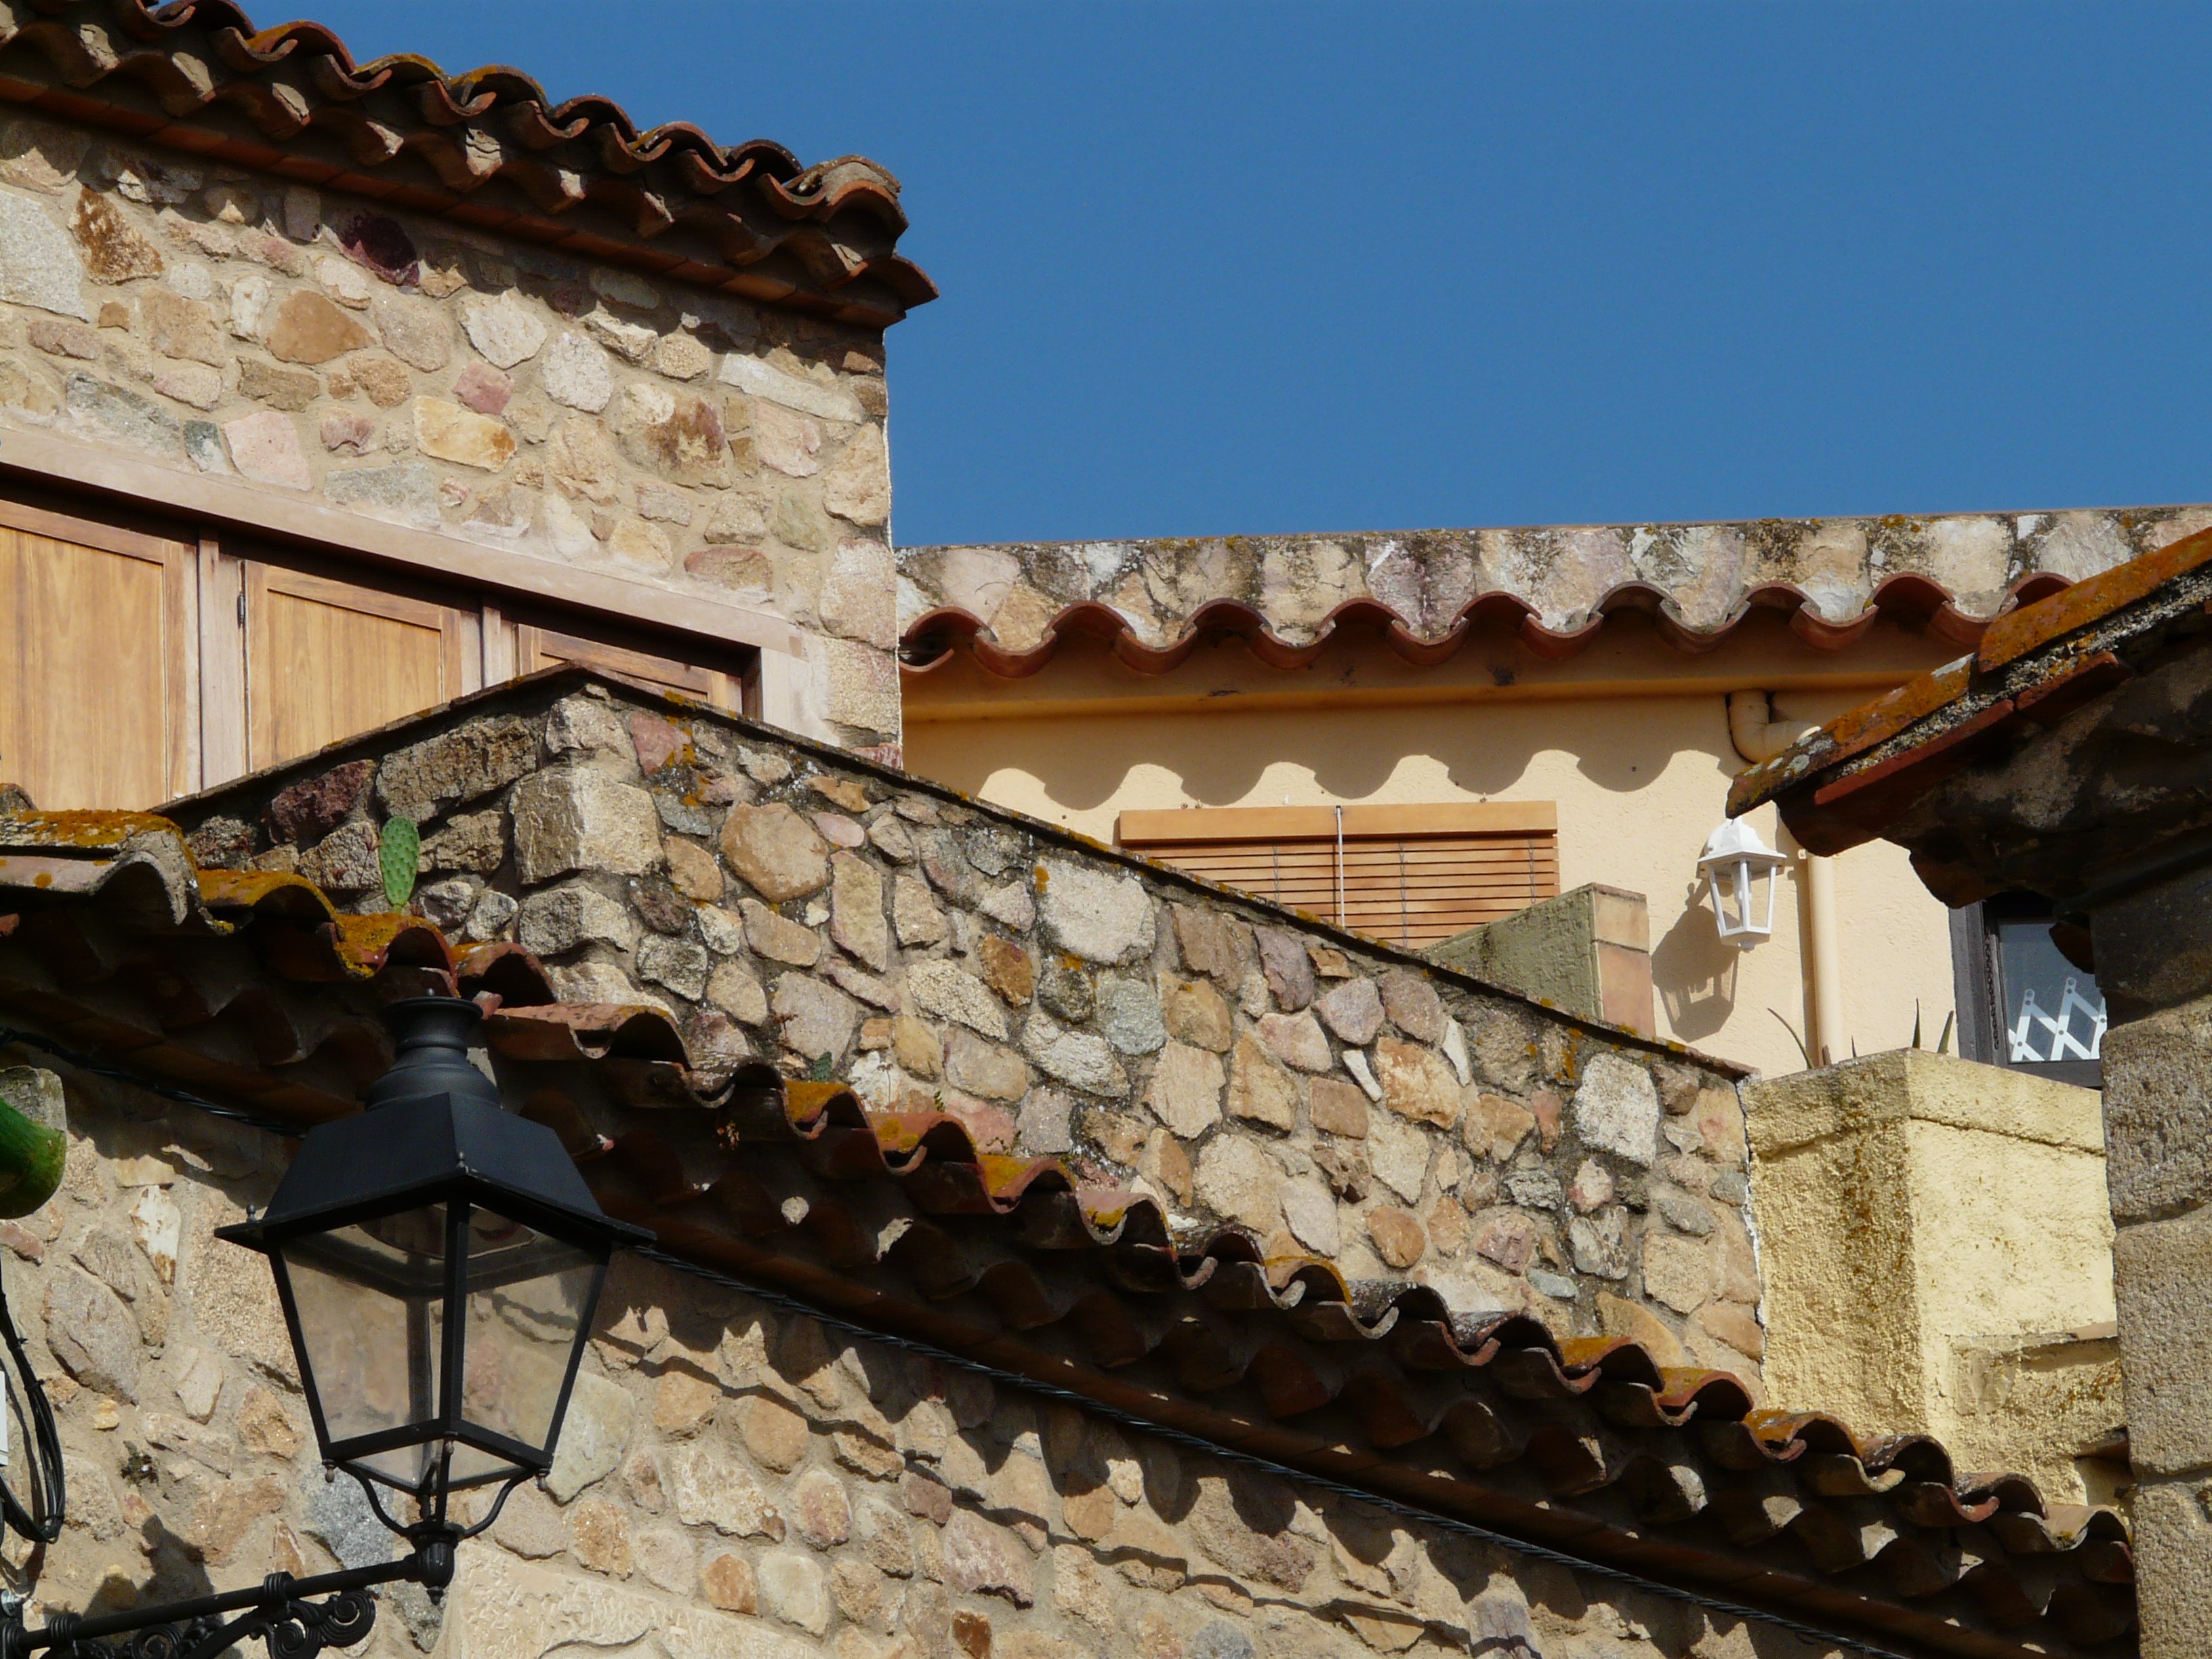
villa, roof, building, city, stone, village, live, facade, roofing, temple, homes, shrine, nested, ancient history, outdoor structure